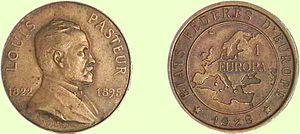
L'Europa est une monnaie créée en 1928 par Joseph Archer, ingénieur des mines et maire de Cizely dans la Nièvre, et promue par Philibert Besson, député de Haute-Loire et maire de Vorey, tous deux fondateurs du mouvement fédériste d'Europe, à ne pas confondre avec le mouvement fédéraliste d'Europe. La fédération, selon Archer, n’unit pas des États, mais directement les individus et les peuples au sein d'un système d'association scientifiquement organisé.